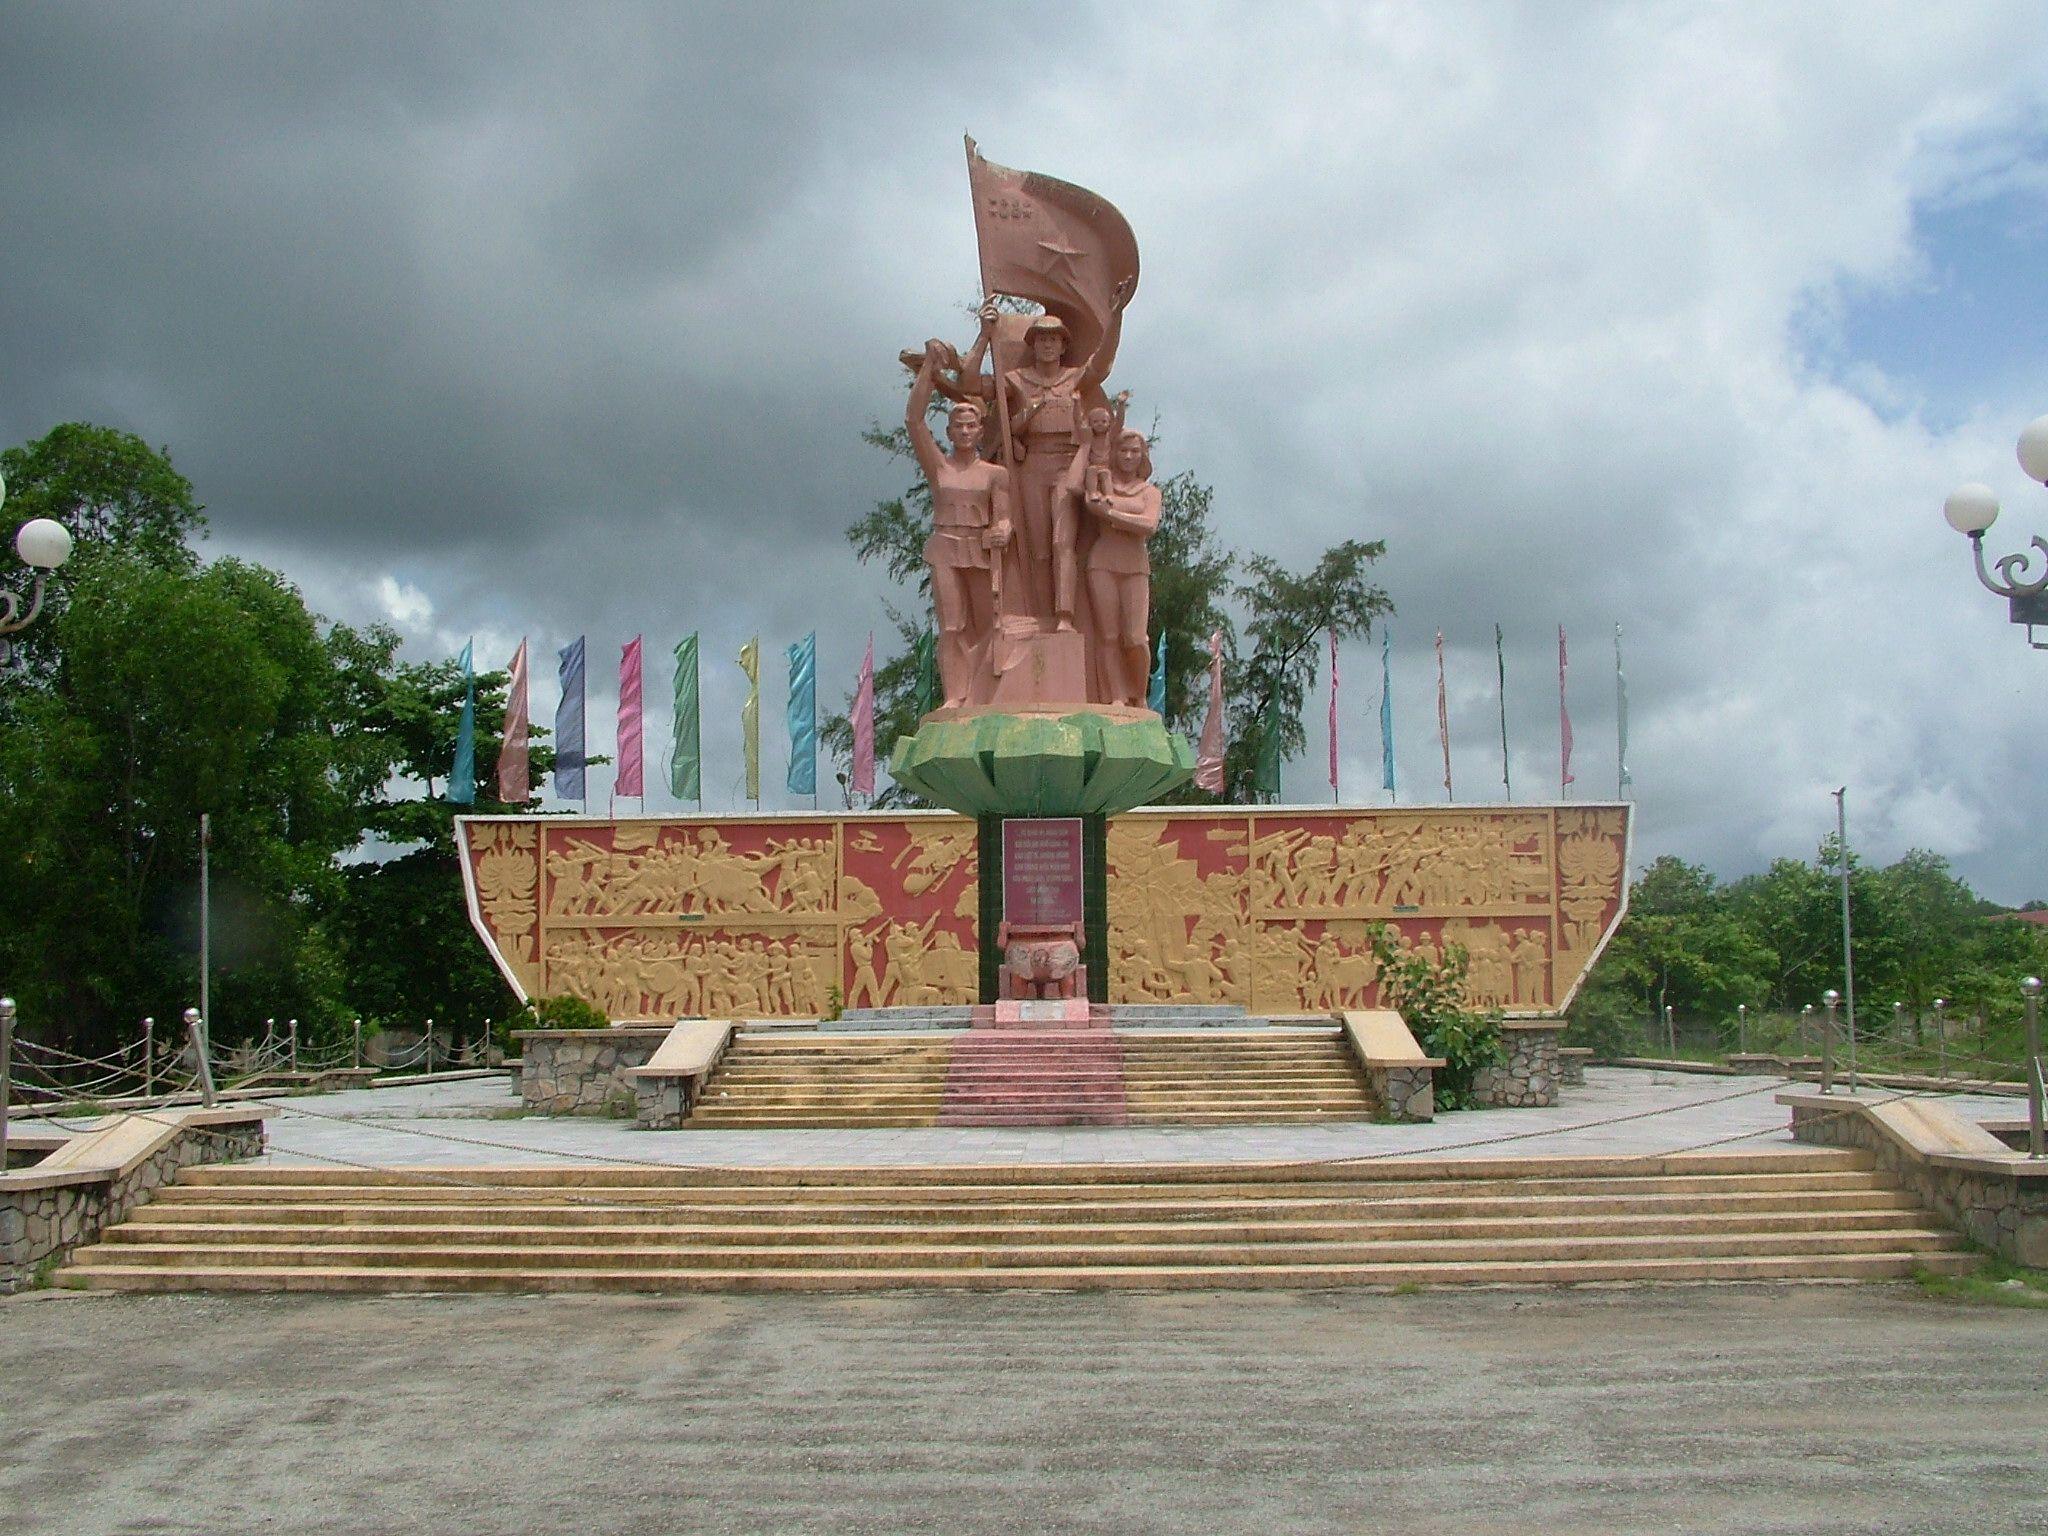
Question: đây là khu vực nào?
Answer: đây là một khu tượng đài tưởng niệm